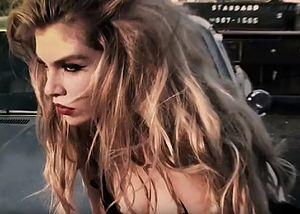
Stella Maxwell, née le 15 mai 1990 à Bruxelles en Belgique, est un mannequin britannique. Elle est l'un des Anges de la marque de lingerie Victoria's Secret.